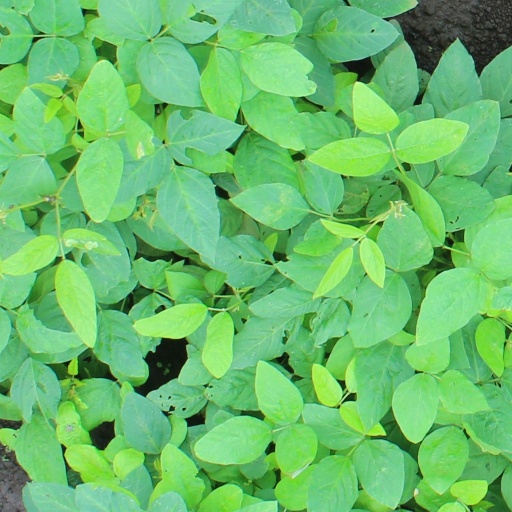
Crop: soybean